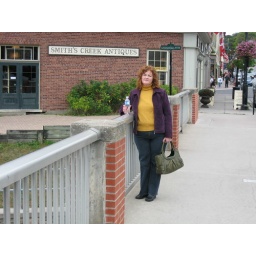
Lisa on the bridge over the river